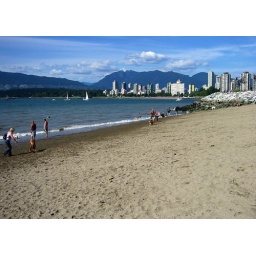
The dog beach near Kits beach and Vancouver